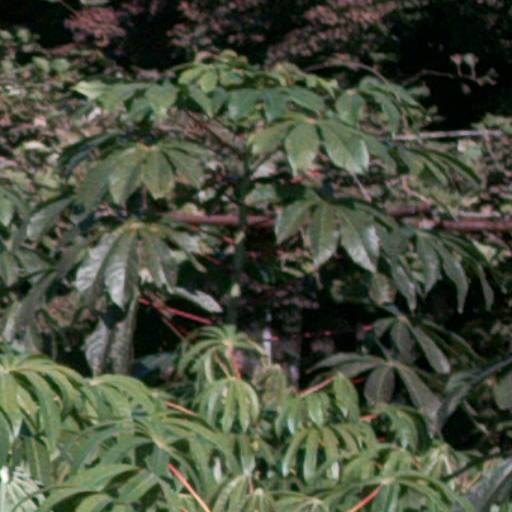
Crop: cassava